1972 World Snooker Championship

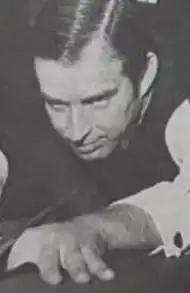
The defending champion was John Spencer "(pictured in 1971)".

In 1952, following a dispute between the Professional Billiards Players' Association (PBPA) and the BACC about the distribution of income from the world championship, the PBPA members established an alternative competition known as the World Professional Match-play Championship, the editions of which are now recognised as world championships, while only Horace Lindrum and Clark McConachy entered for the BACC's 1952 World Snooker Championship. The World Professional Match-play Championship continued until 1957, after which there were no world championship matches until professional Rex Williams gained agreement from the BACC that the world championship would be staged on a challenge basis, with defending champion Pulman featuring in the first match. Pulman retained the title in several challenges from 1964 to 1968. Pulman had been touring snooker clubs as promotional work for the tobacco brand John Player, and the company had sponsored his 1968 match against Eddie Charlton. The good attendances for the championship match led to John Player deciding to sponsor the 1969 World Snooker Championship as a knock-out format tournament, using their "Players No. 6" brand. The 1969 championship is regarded as the first of the modern snooker era, and was won by John Spencer, who defeated Gary Owen 37–24 in the final.